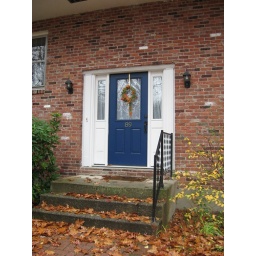
The front door of the new house with the new lace curtain in the window.